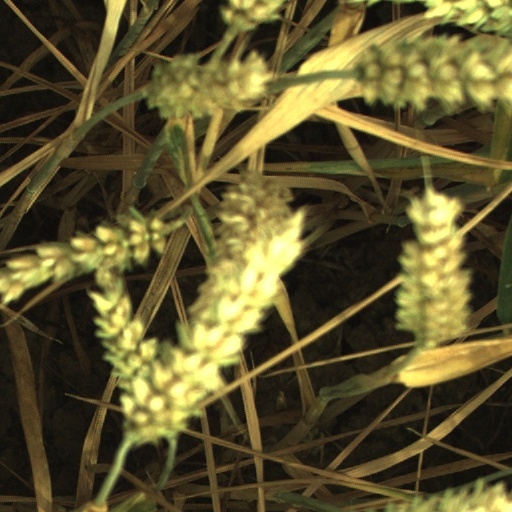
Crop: wheat